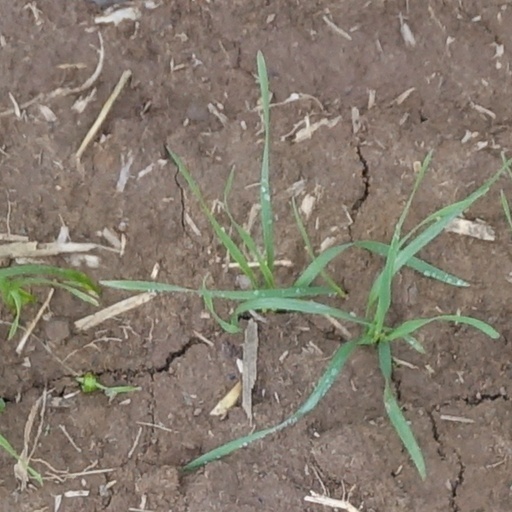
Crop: wheat